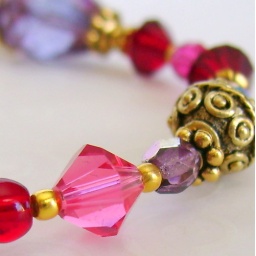
Antiqued gold pewter beads lie in a fanciful nest of scarlet, rose and Picasso finished purple glass beads and crystals.